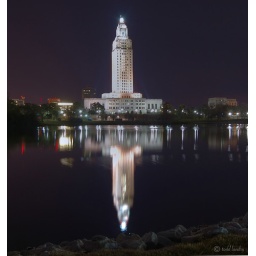
2/1/2010. The state capital building of Louisiana taken from across the capital lake near the Federal Court Building